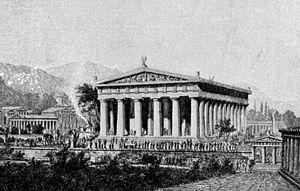
Cet article concerne les événements concernant l'architecture qui se sont déroulés durant le Vᵉ siècle av. J.-C. :